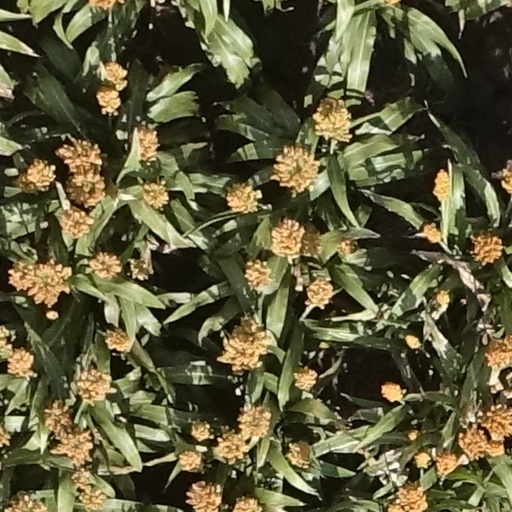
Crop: sorghum